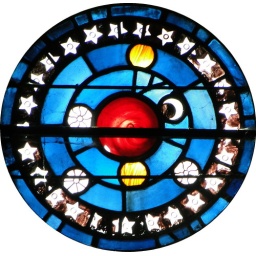
West window rose by Morris and Co, 1862 - detail : The Creation - Planets, by William Morris